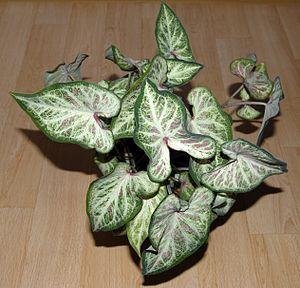
Caladium est un genre d'environ 12 espèces de plantes de la famille des Araceae. Les noms vernaculaires sont, selon les espèces : oreilles d'éléphant, cœur de Jésus et ailes d'ange. Il y a plus de 1 000 cultivars de Caladium bicolor.